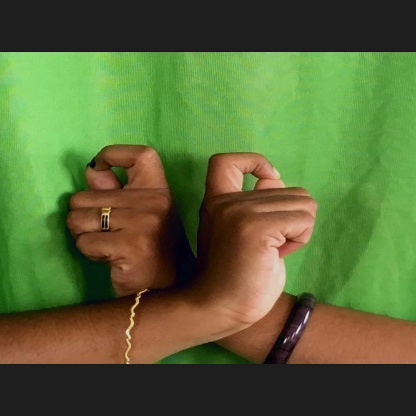
Mudra: Berunda